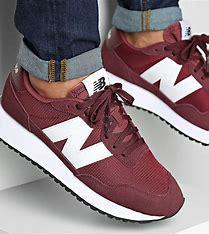
Brand: New
Model: Balance Lifestyle